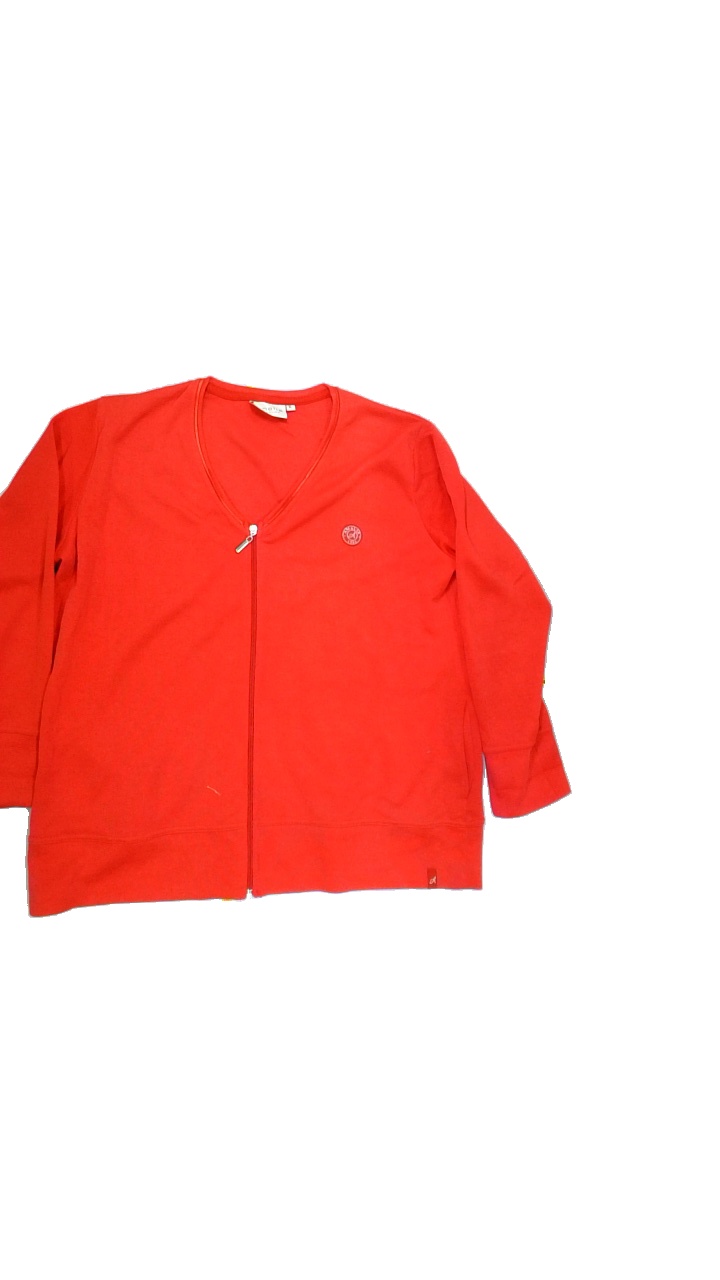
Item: Jacker (Ladies)
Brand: Not Applicable
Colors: Red
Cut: Regular, V-collar
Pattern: Logo print
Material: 65%polyester 35%cotton
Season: All
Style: No trend
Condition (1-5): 3
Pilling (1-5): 3
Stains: Yes
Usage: Export
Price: <50